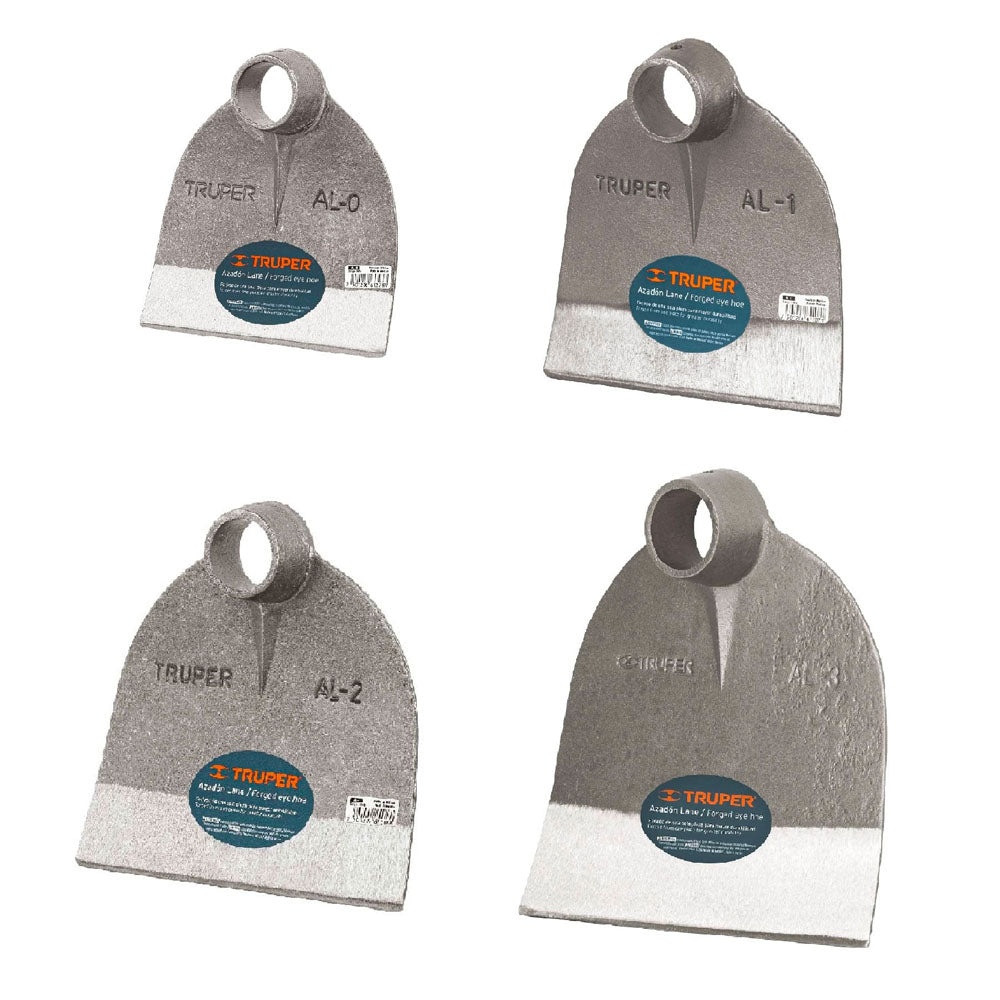
AZADON LANE NO/1.5 LBS
AZADON LANE NO/1.5 LBS
Brand: TRUPER
Category: Hardware > Tools > Mattocks & Pickaxes > Mattocks